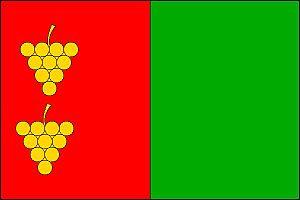
Morkůvky est une commune du district de Břeclav, dans la région de Moravie-du-Sud, en République tchèque. Sa population s'élevait à 457 habitants en 2017.